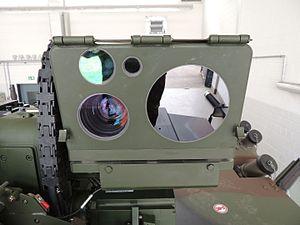
Krauss-Maffei Wegmann est une entreprise allemande issue de la fusion des entreprises J.A Maffei et Krauss et Co, qui donne naissance à la Krauss-Maffei, avant en 1999 de fusionner avec Wegmann. Elle fabrique à l'origine des locomotives pour fabriquer ensuite des machines-outil pour la production d'éléments en matière plastique et produit de nombreux véhicules militaires.
"L'ATF Dingo est un véhicule militaire blindé produit par Krauss-Maffei Wegmann et basé sur un châssis Unimog. Il est conçu pour résister aux mines terrestres, aux tirs de fusils, aux fragments d'artillerie et à la menace nucléaire des armes de destruction massive. ATF sont les initiales de Allschutz-Transport-Fahrzeug, ce qui en allemand veut dire véhicule de transport entièrement protégé. ""Dingo"" vient du chien sauvage du même nom.